Electronic design automation

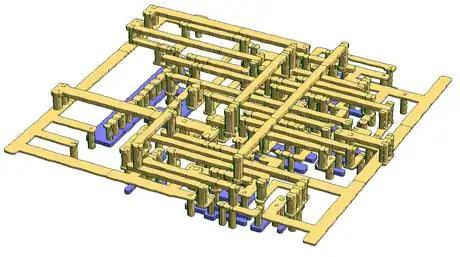
Simulated lithographic and other fabrication defects visible in small standard-cell metal interconnects.

Synopsys announced a planned acquisition of Ansys in 2024, but Ansys remains an independent, publicly traded company until the deal closes (expected H1 2025).